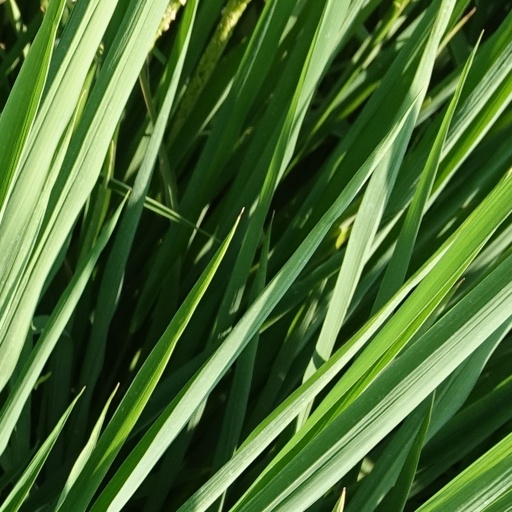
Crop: rice